Casino da Póvoa

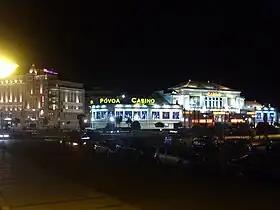
Casino da Póvoa (2023)

Casino da Póvoa is a casino located in Póvoa de Varzim in Portugal. It is a gaming and entertainment venue since the early 1930s. Its building is designed in a Garnier-inspired modernist style and, since 1977, it is listed by IGESPAR, the Portuguese Institute of National Monuments.